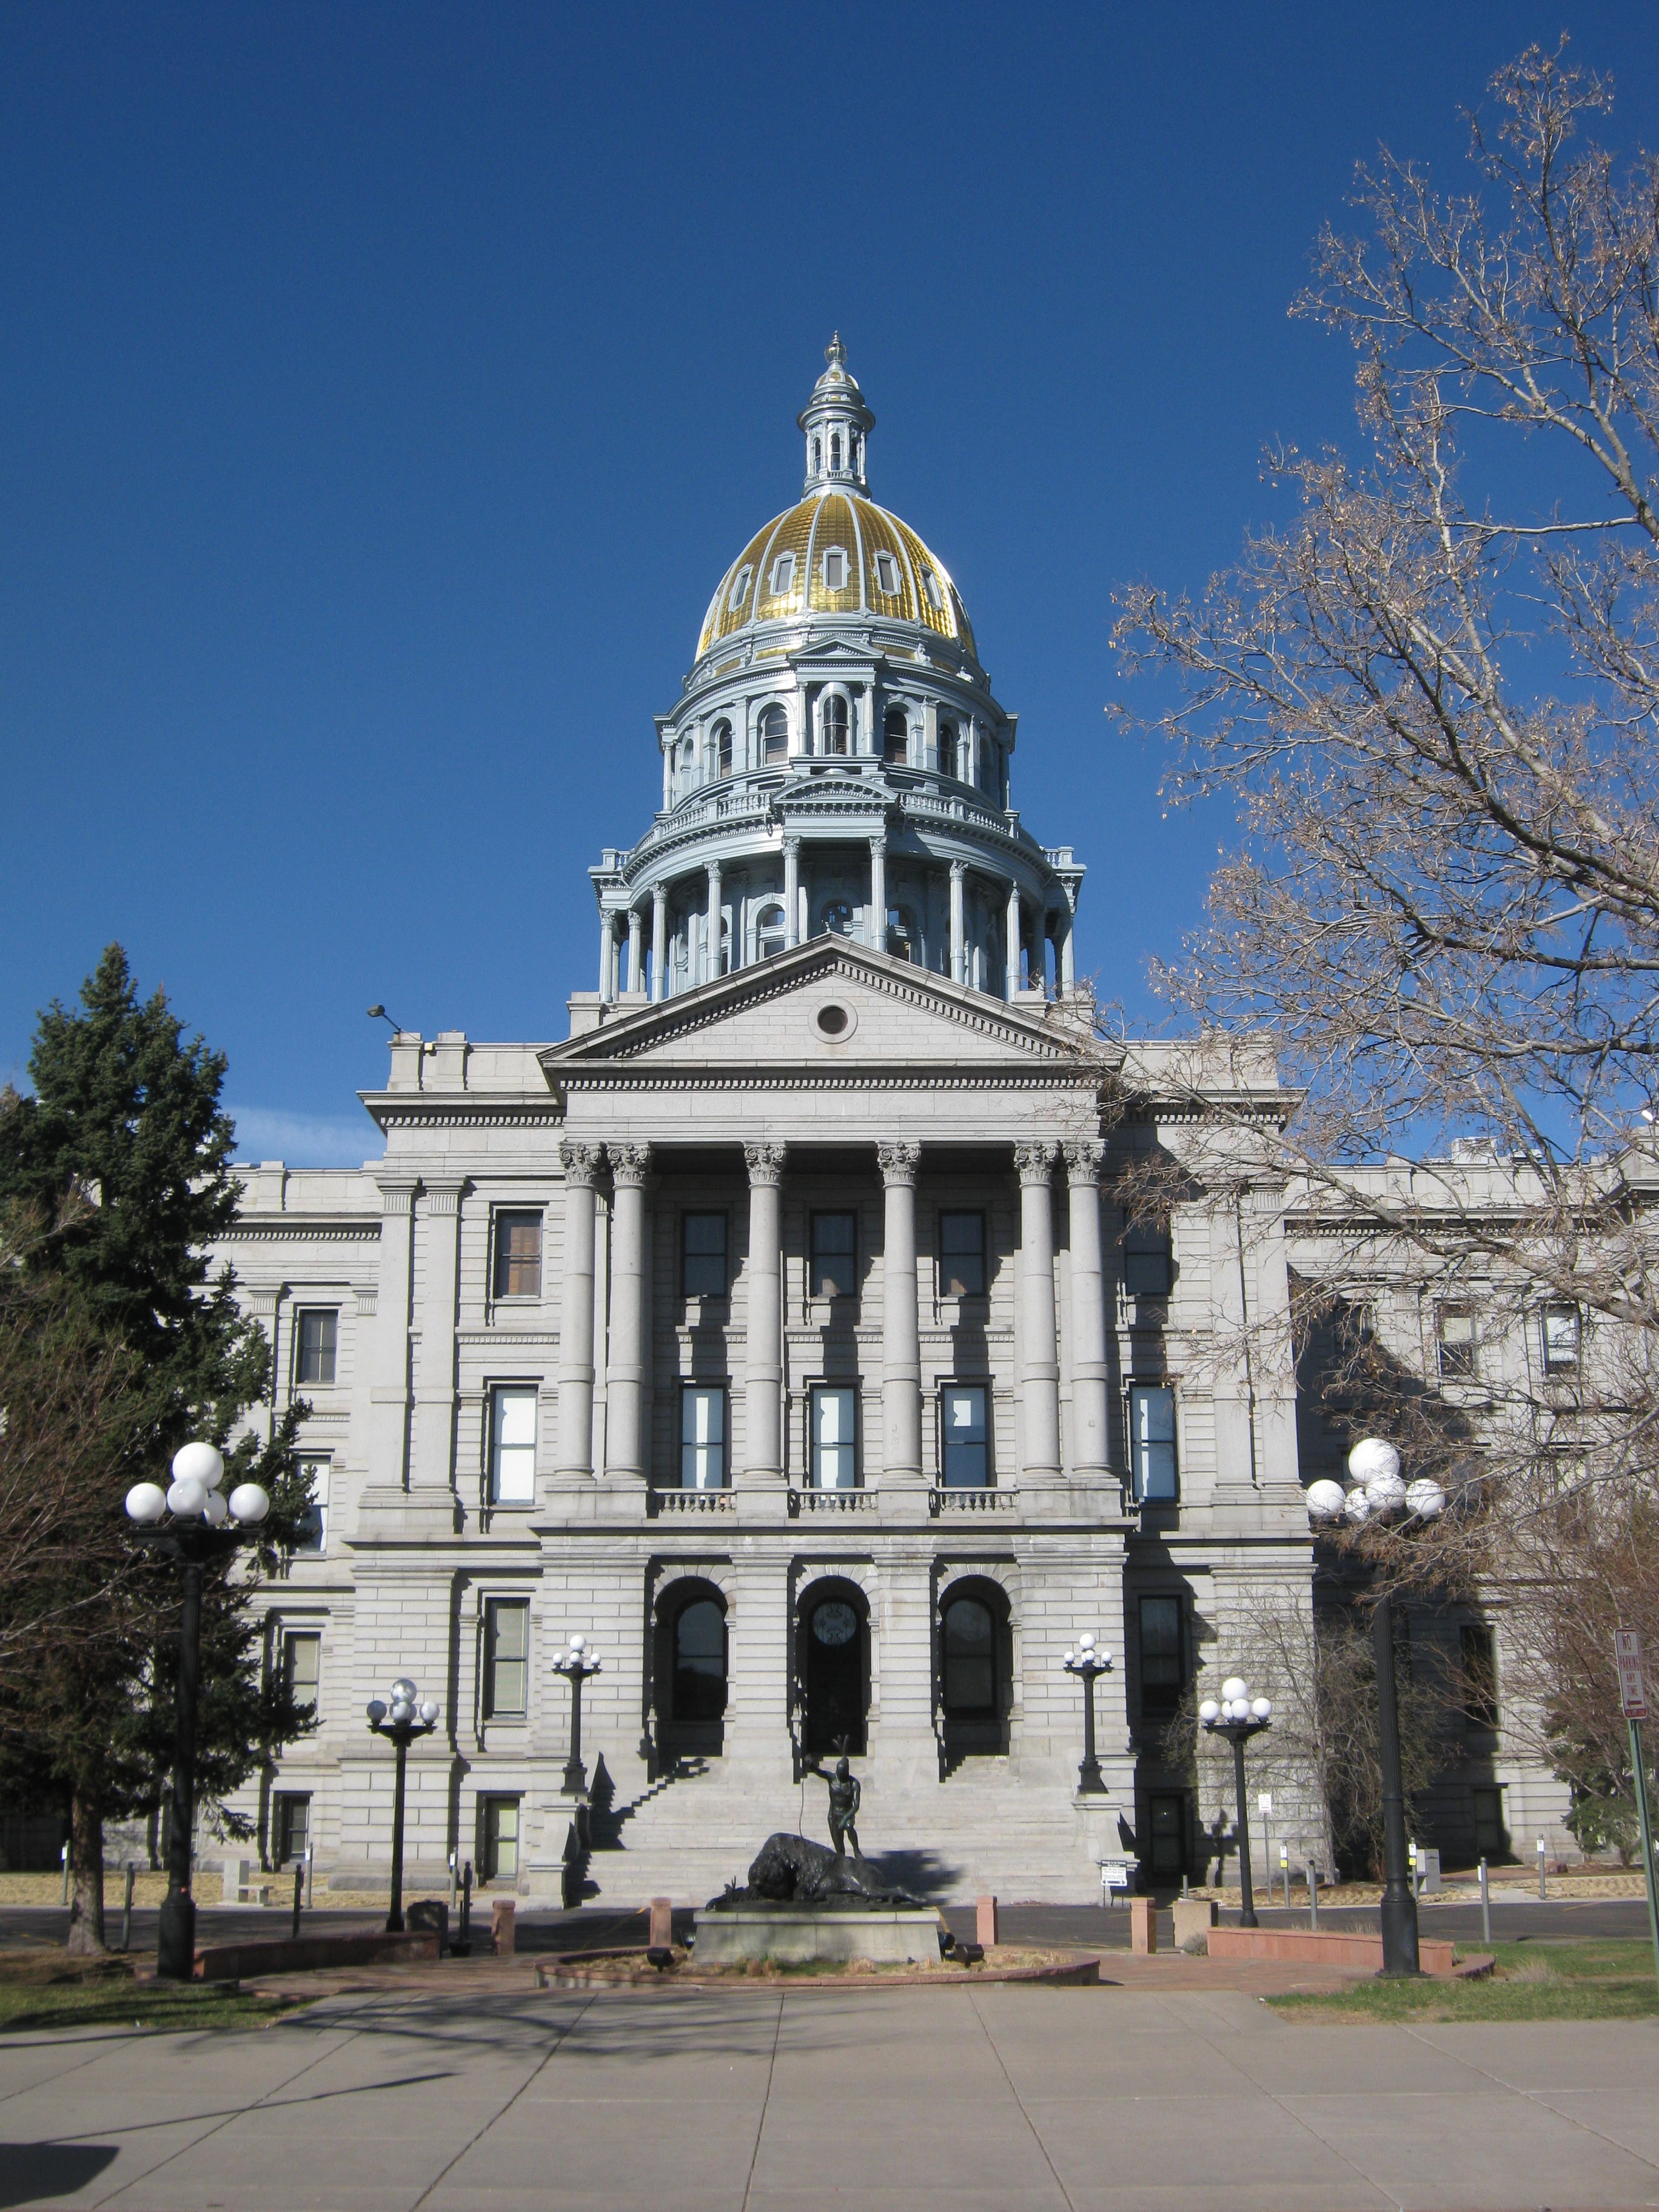
architecture, building, monument, golden, tower, symbol, landmark, facade, church, cathedral, historic, place of worship, capitol building, capital, colorado, government, basilica, dome, courthouse, capitol, denver, government building